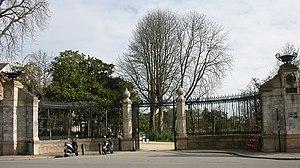
Entrée principale du Jardin des plantes de Nantes
Le jardin des plantes de Nantes, ou le Jardin des plantes, est un jardin botanique appartenant à la ville de Nantes. Ouvert au public, il couvre une superficie de 7,328 hectares.